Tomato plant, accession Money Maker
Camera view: bottom (45 deg); turntable rotation: 60 degrees
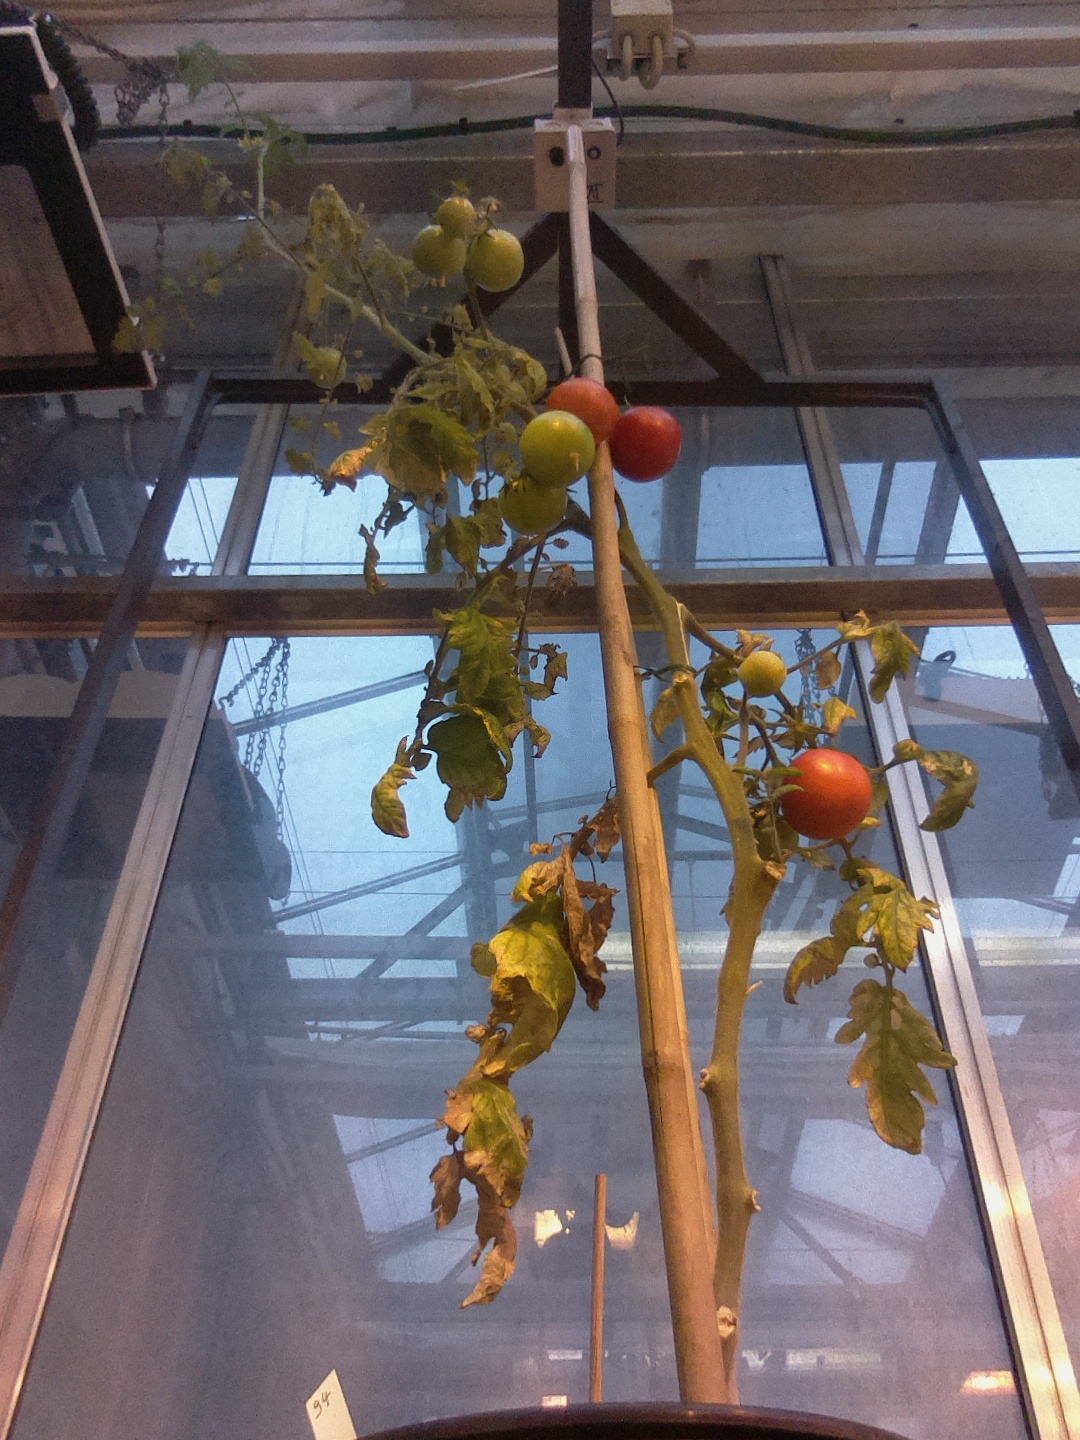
BBCH growth stage 83: 30%-40% of fruits show typical fully ripe color